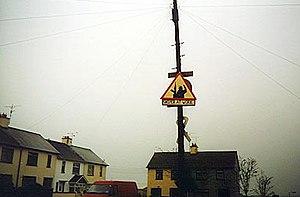
Le conflit nord-irlandais, appelé aussi « les Troubles », est une période de violences et d'agitation politique en Irlande du Nord dans la seconde moitié du XXᵉ siècle. Il débute à la fin des années 1960 et est considéré comme terminé entre 1997 et 2007 selon les interprétations. La violence continue cependant après cette date, mais de façon occasionnelle et à petite échelle, tandis que la plupart des groupes belligérants déposent les armes.